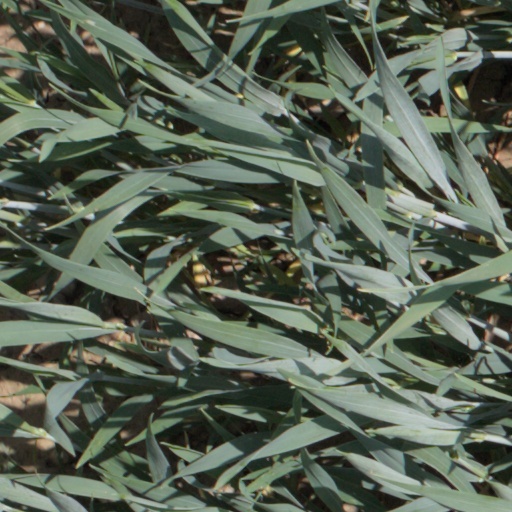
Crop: wheat